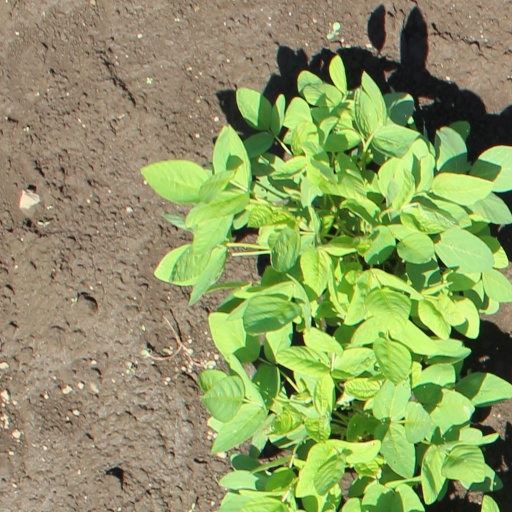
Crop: soybean